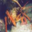
Label: lobster